Henry van der Heyden

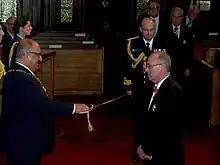
Van der Heyden's investiture as a Knight Companion of the New Zealand Order of Merit by the governor-general, Sir Anand Satyanand, at Old St Paul's, Wellington, on 19 August 2009

In the 2007 Queen's Birthday Honours, van der Heyden was appointed a Distinguished Companion of the New Zealand Order of Merit, for services to agriculture. In 2009, following the restoration of titular honours by the New Zealand government, he accepted redesignation as a Knight Companion of the New Zealand Order of Merit. In 2011, he was conferred with an honorary Doctor of Commerce degree by Lincoln University.